The Battle of San Pietro

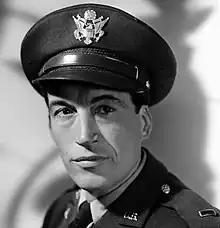
John Huston in uniform

The film was made to be intentionally more realistic than other examples of its genre. One scene includes close-up views of the faces of dead soldiers as they are being loaded into body bags, a level of realism unheard of in both fictional portrayals as well as newsreel footage of the time.